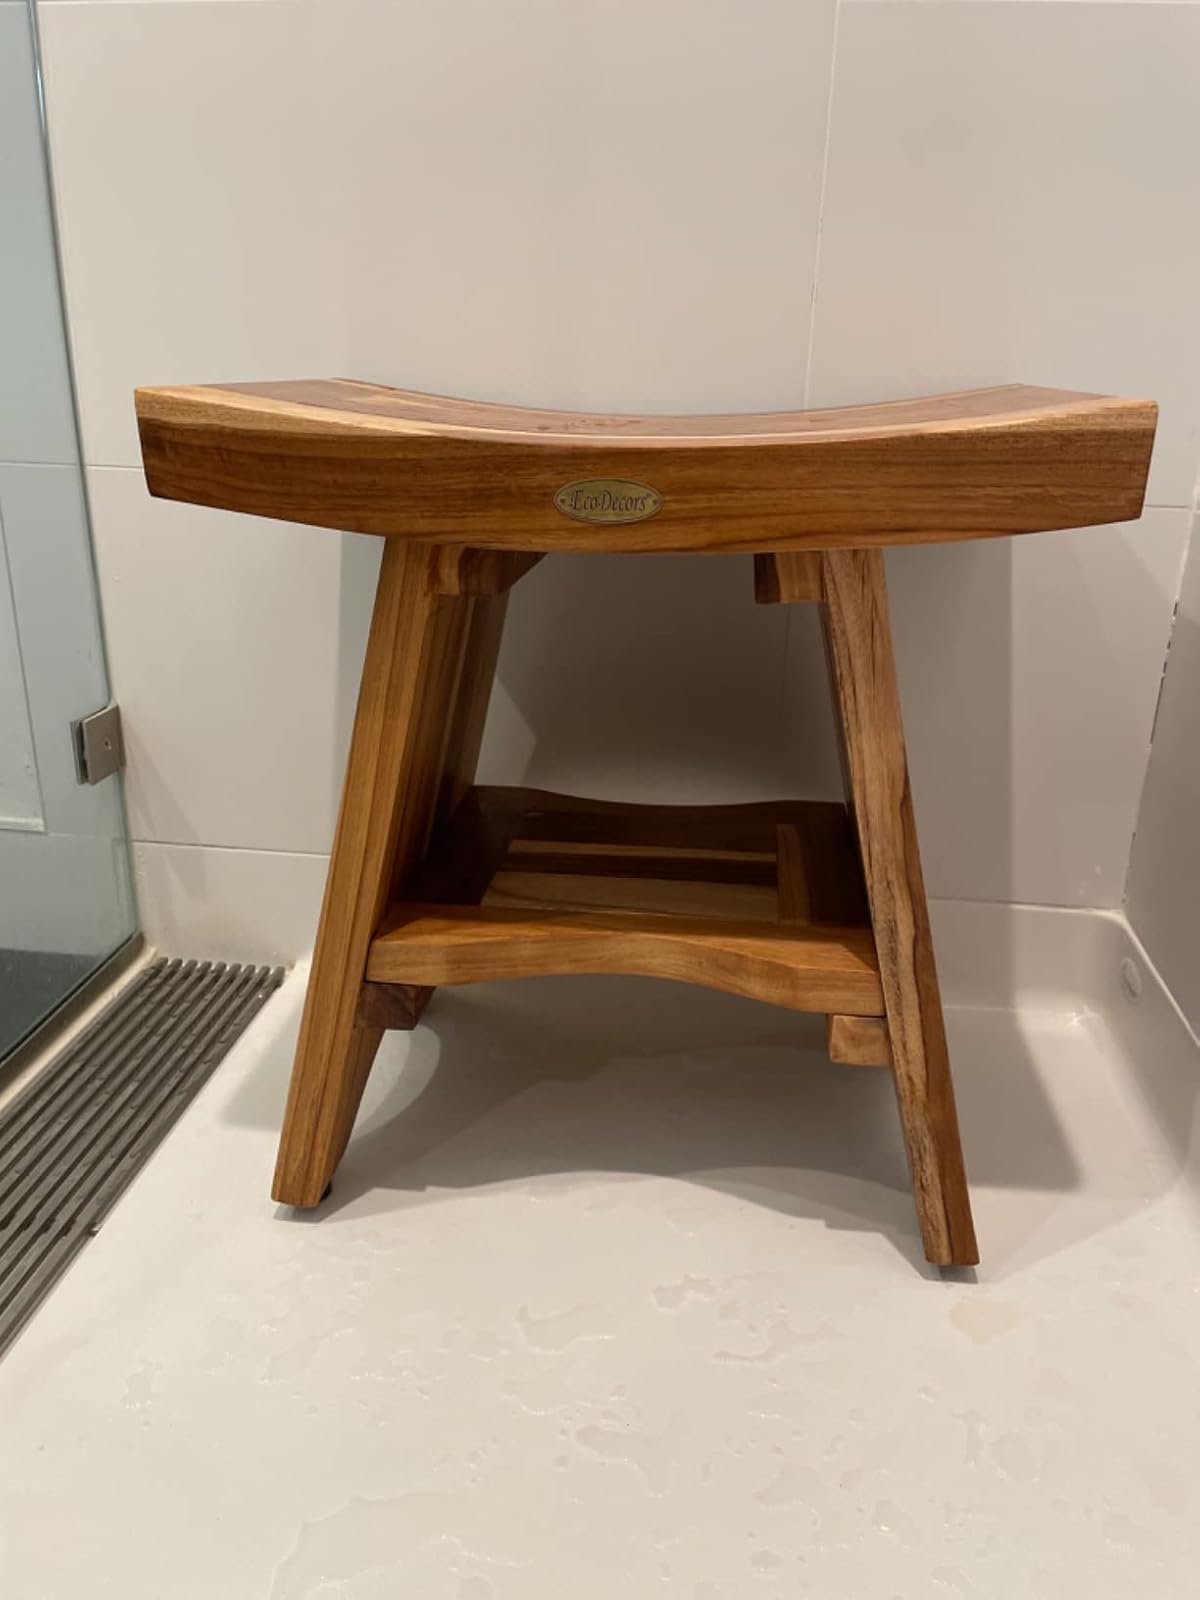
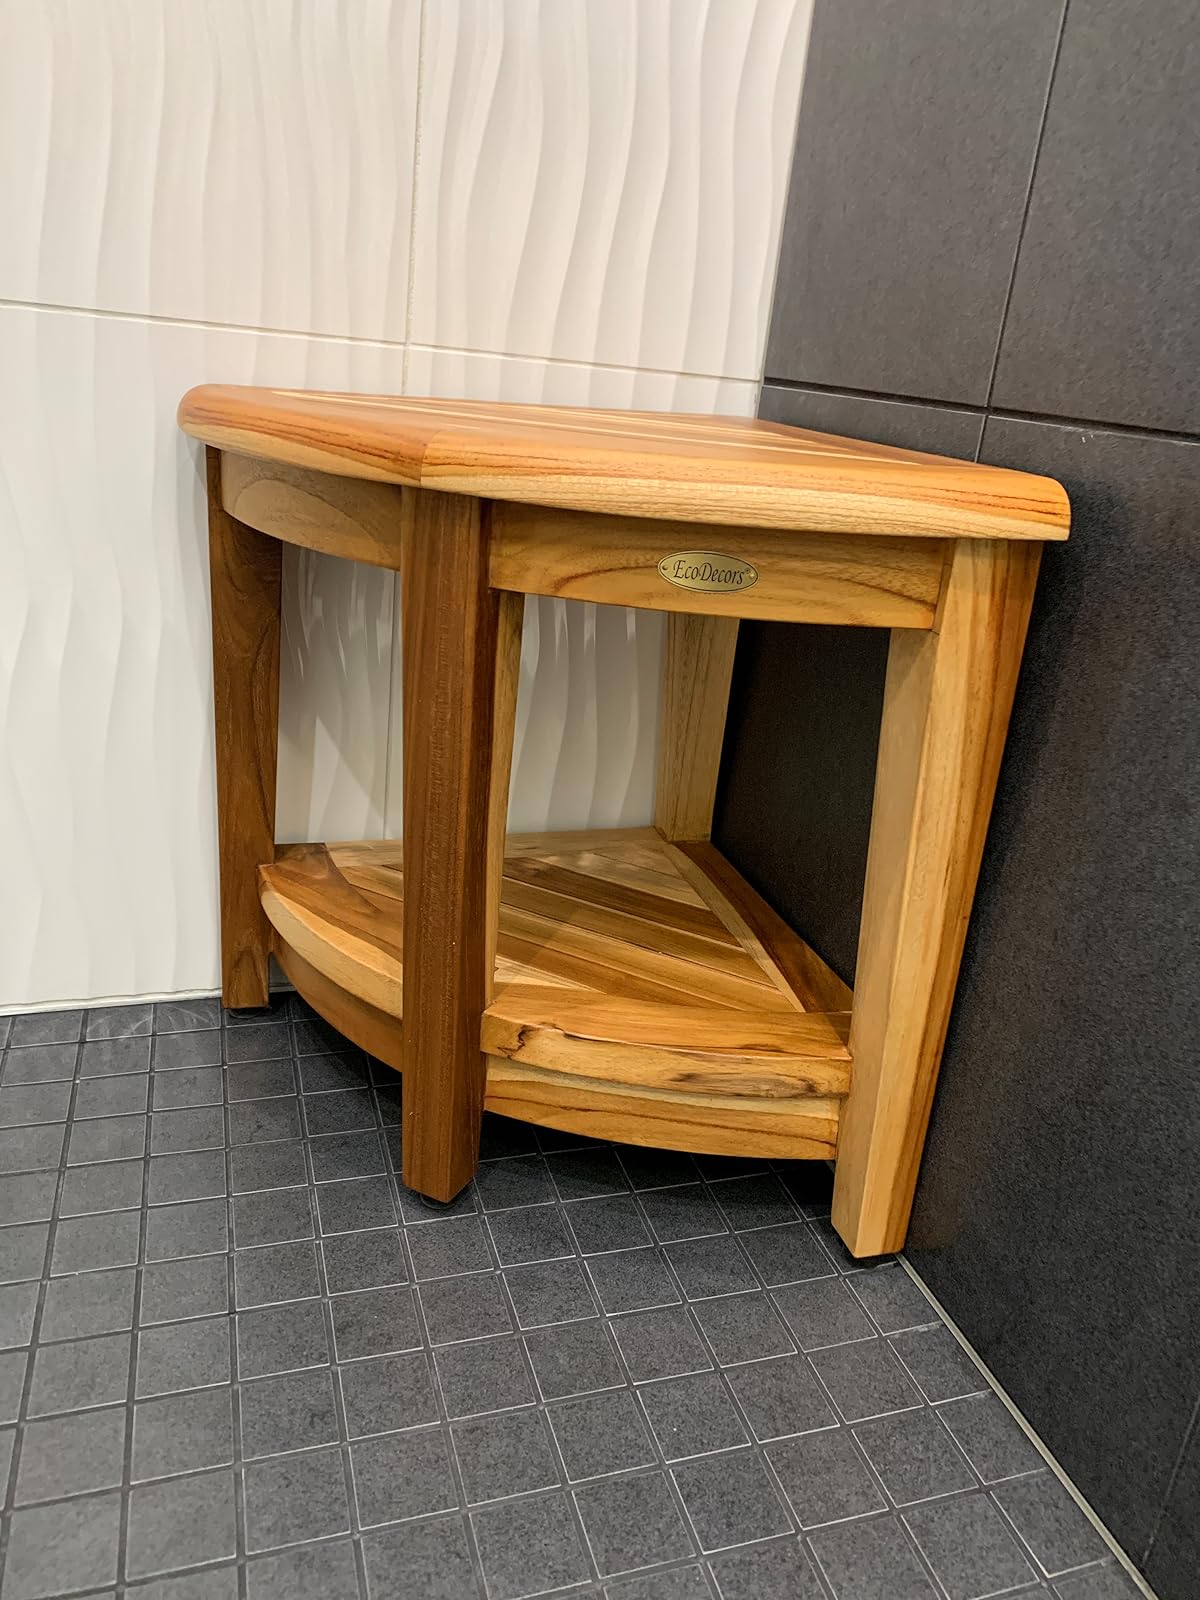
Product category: stool
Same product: no